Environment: real
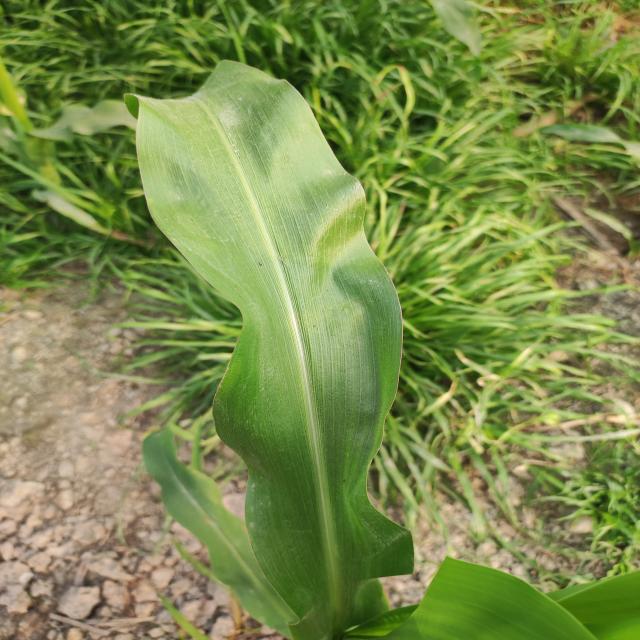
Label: healthy